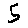
Label: 5